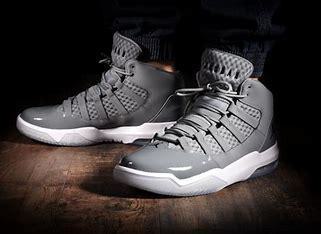
Brand: Jordan
Model: Max Aura 5